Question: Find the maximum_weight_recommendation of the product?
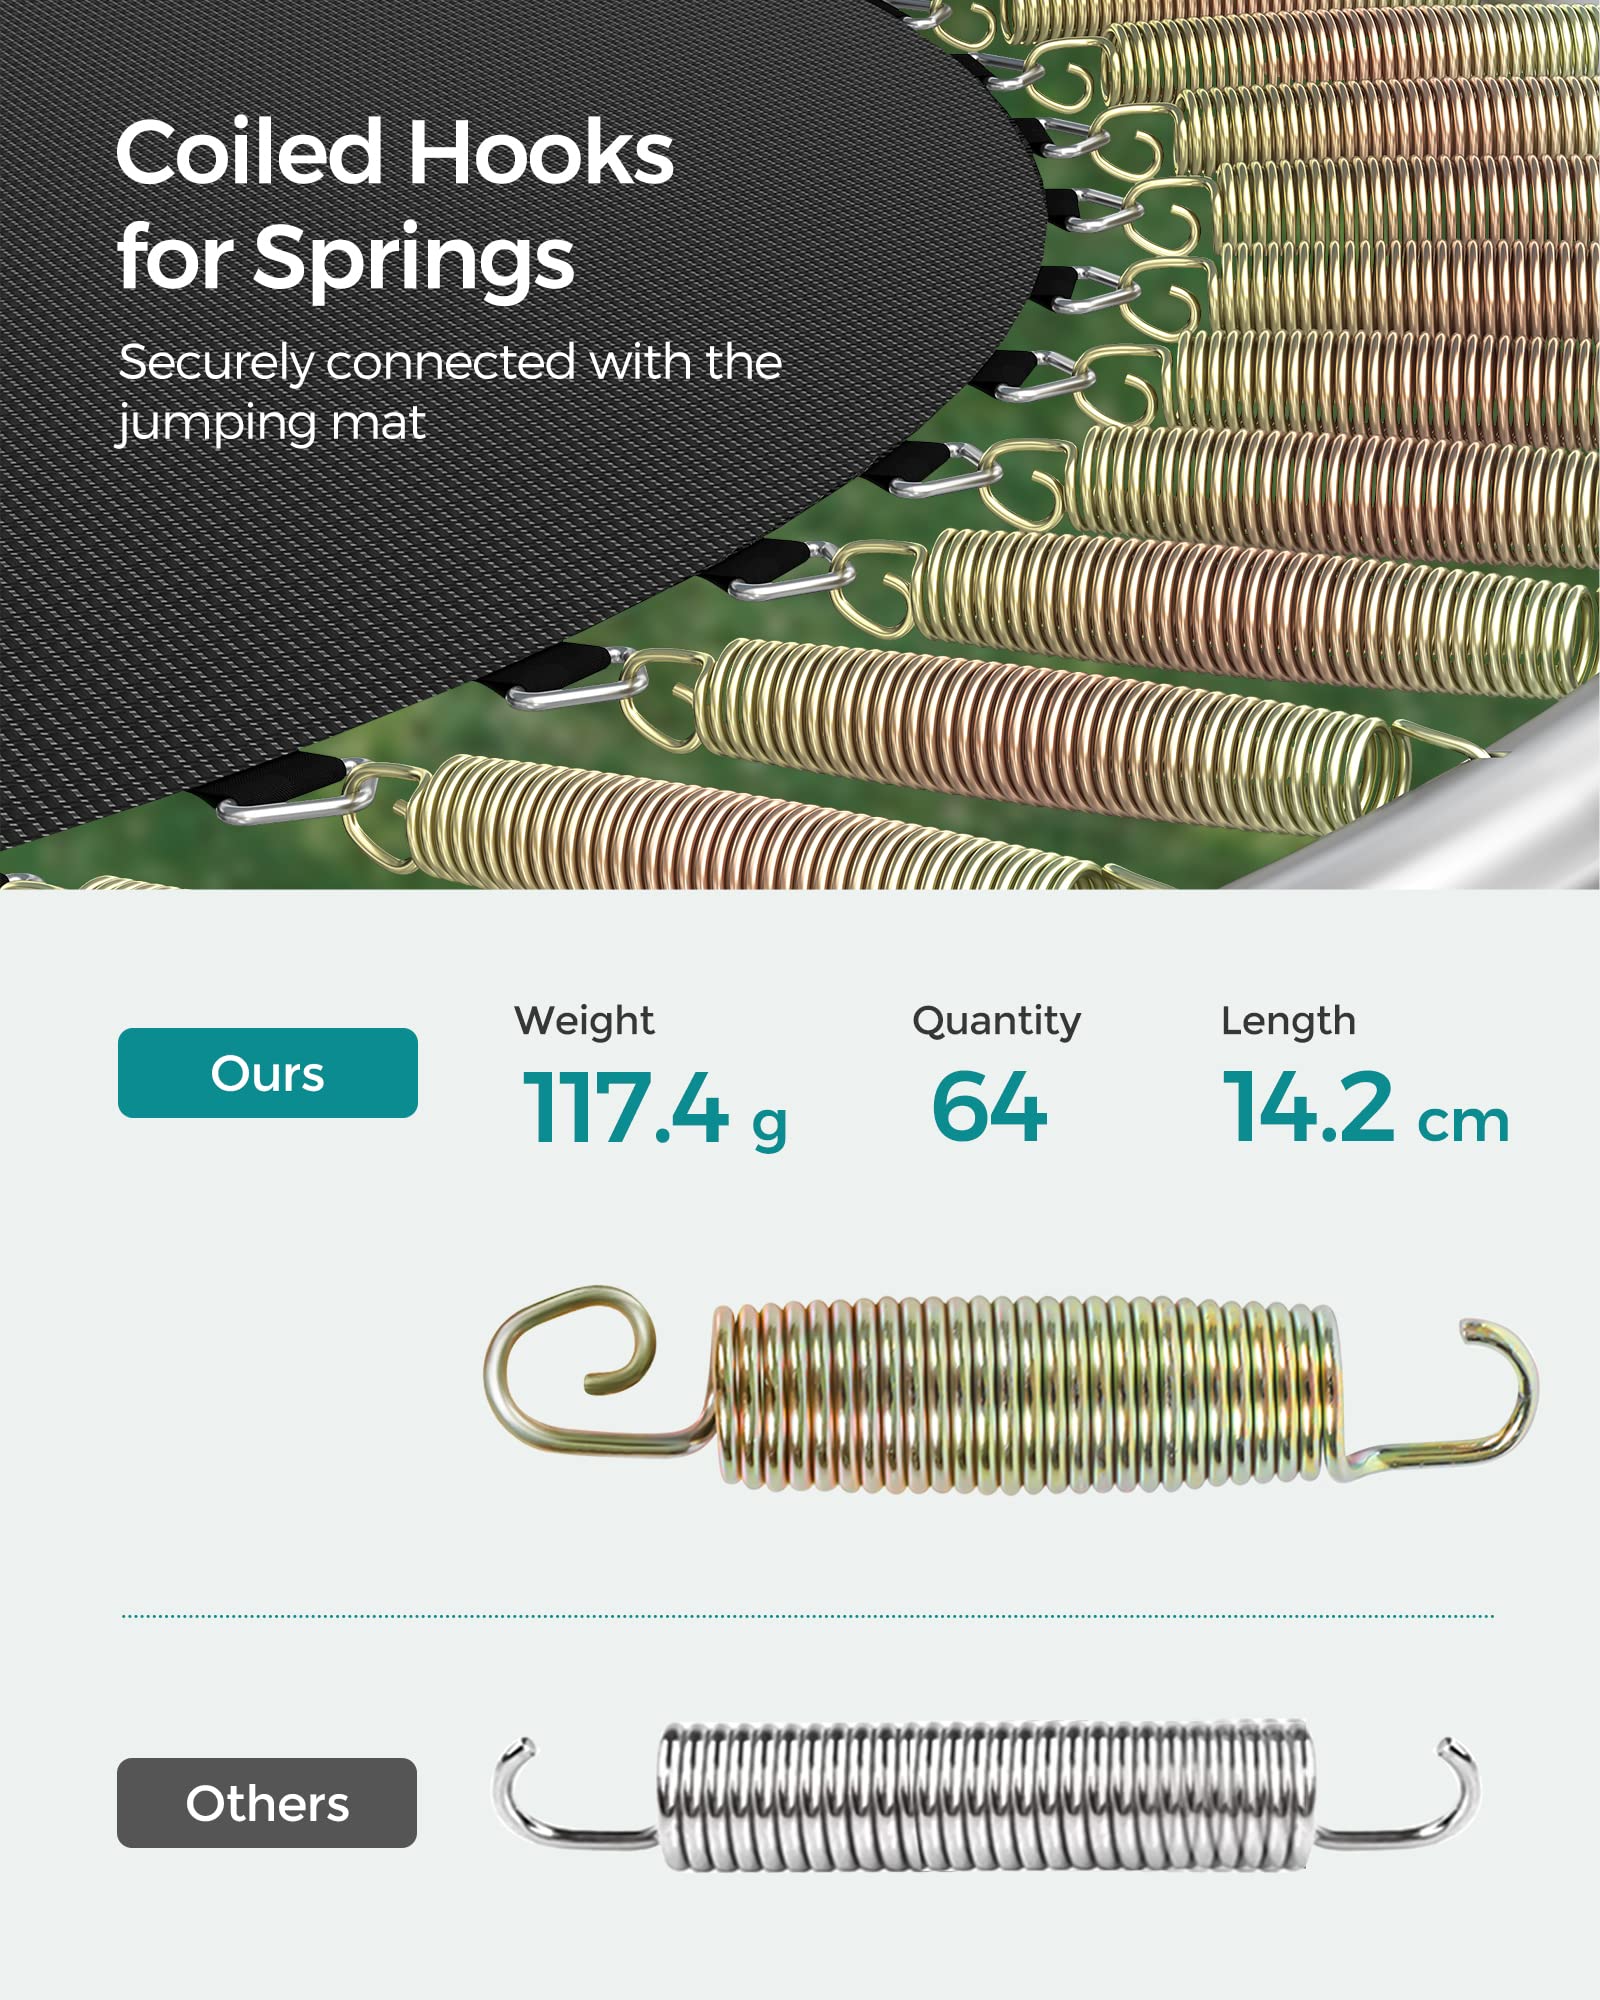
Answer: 117.4 gram